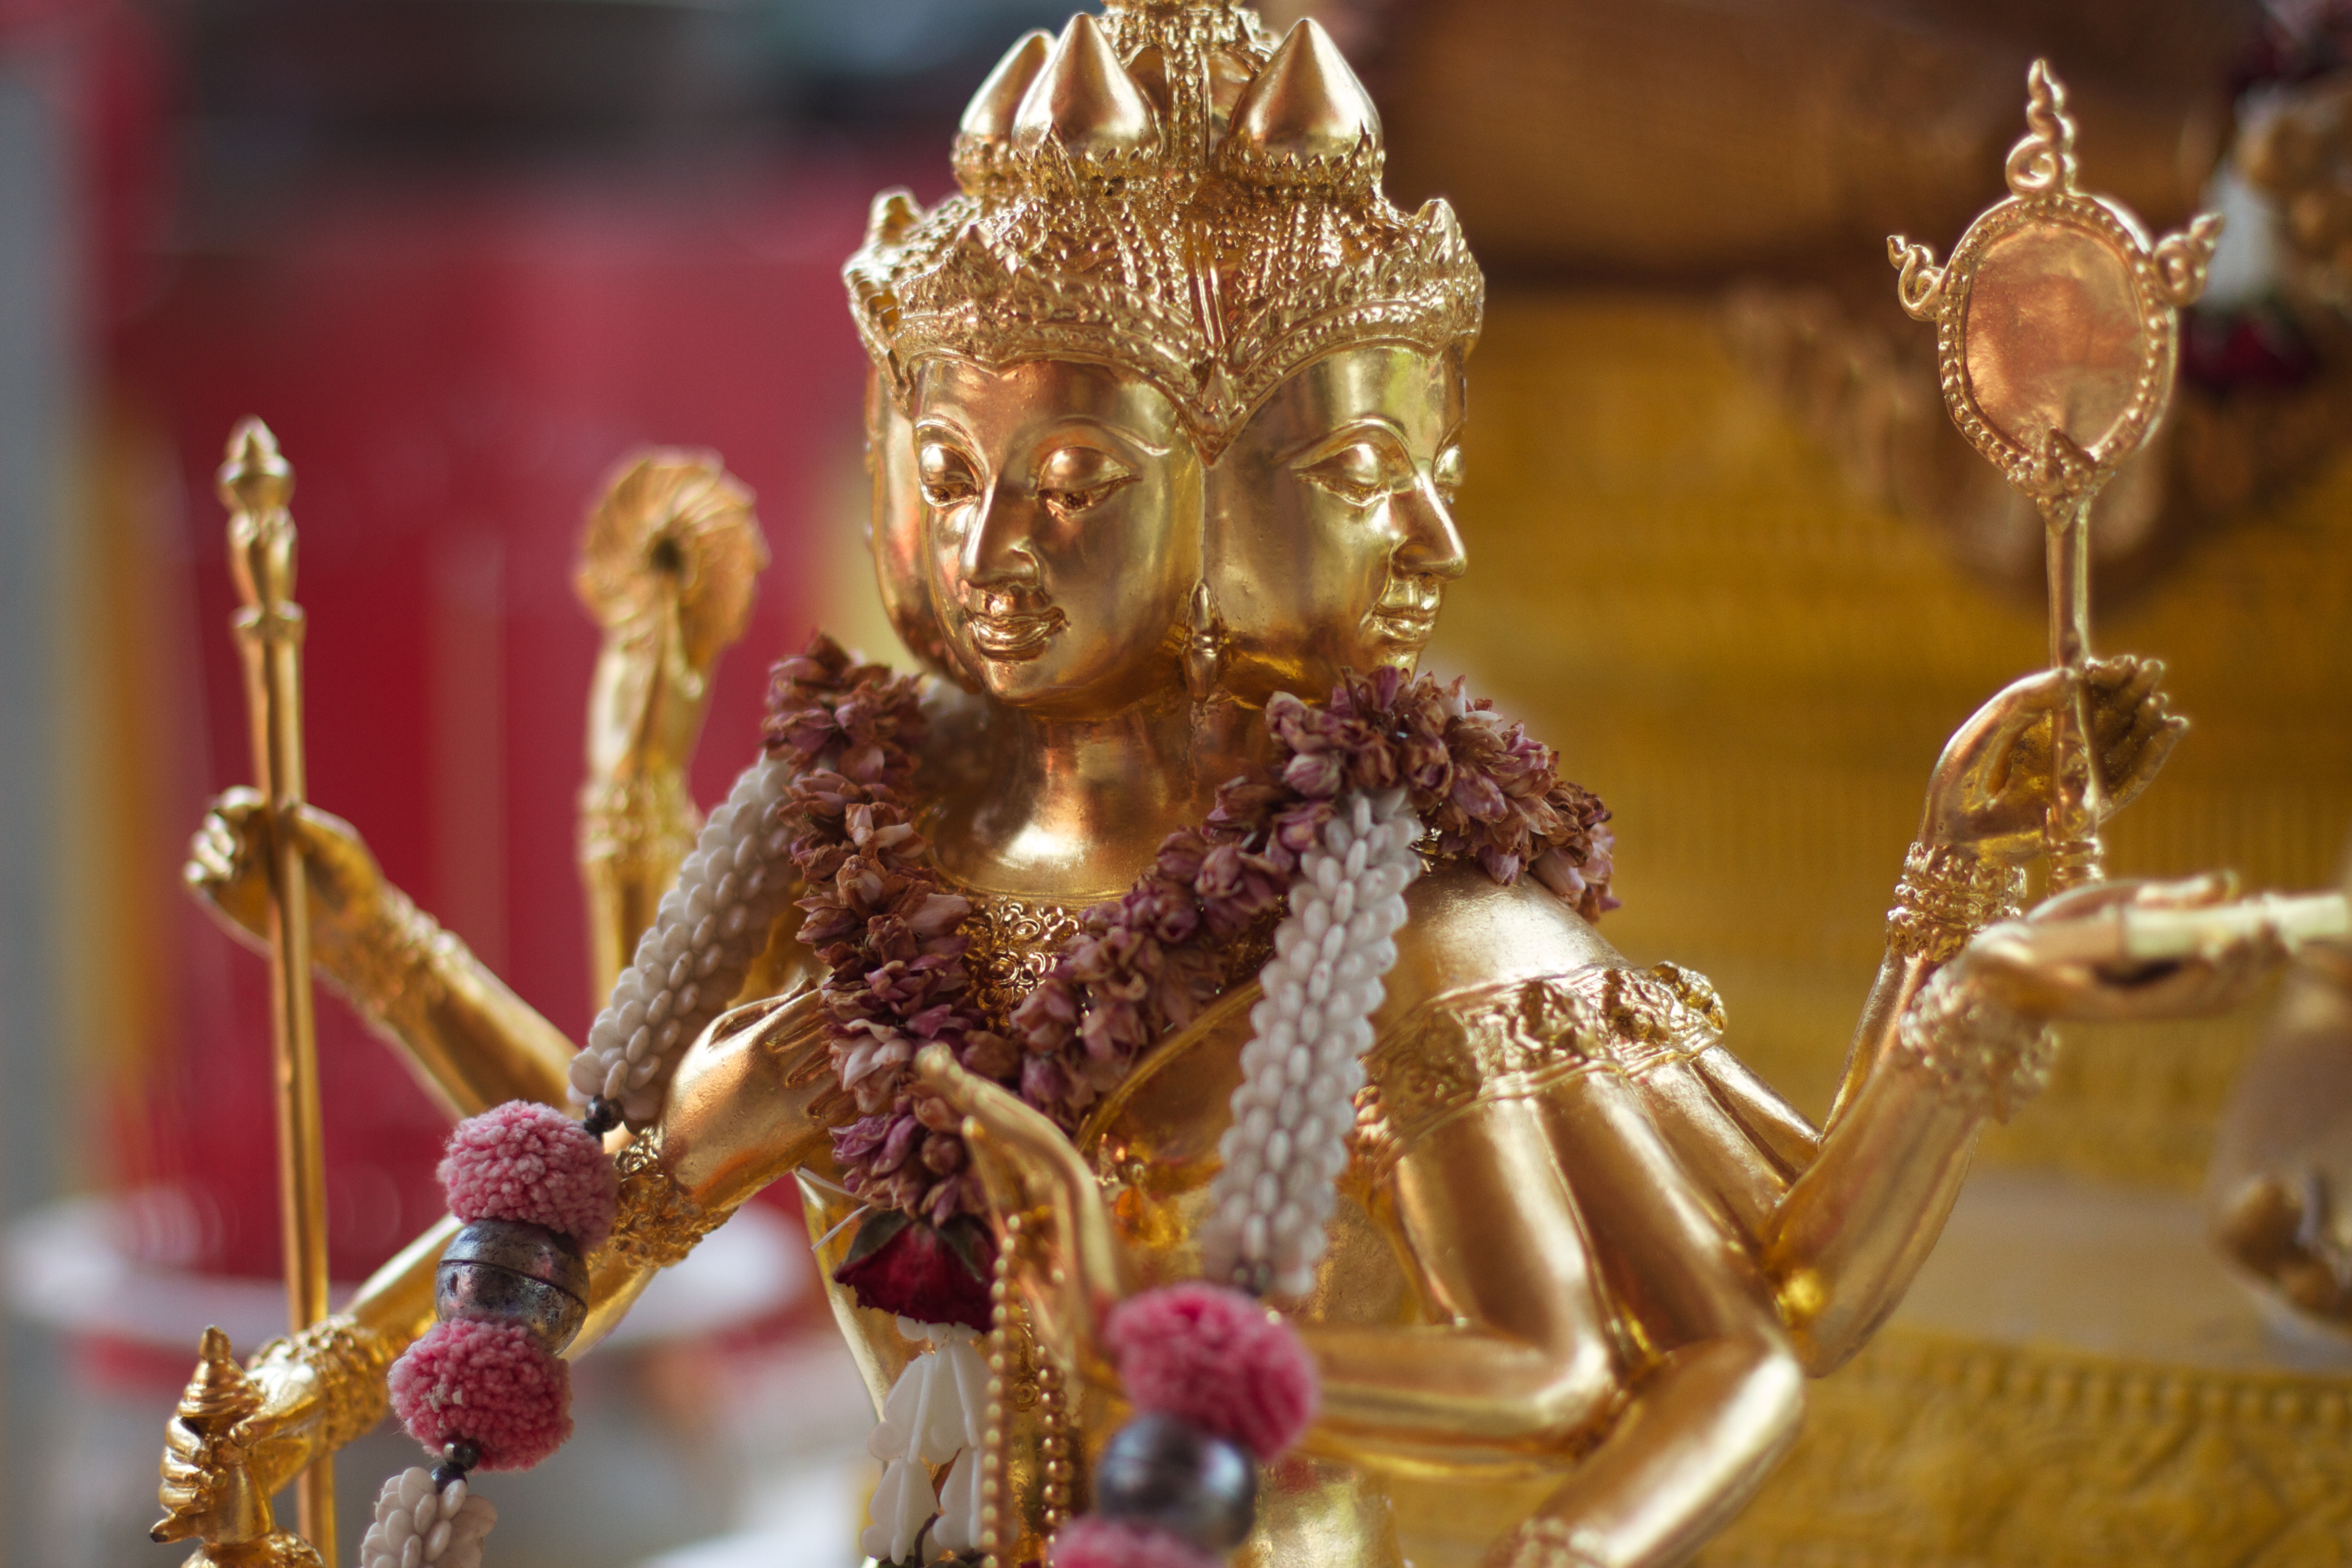
statue, mythology